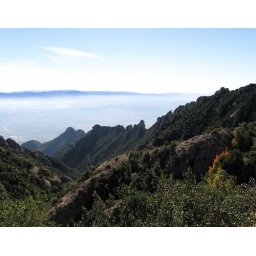
Incredibly blue sky over Montserrat